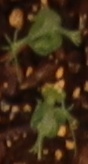
Label: Field Pea